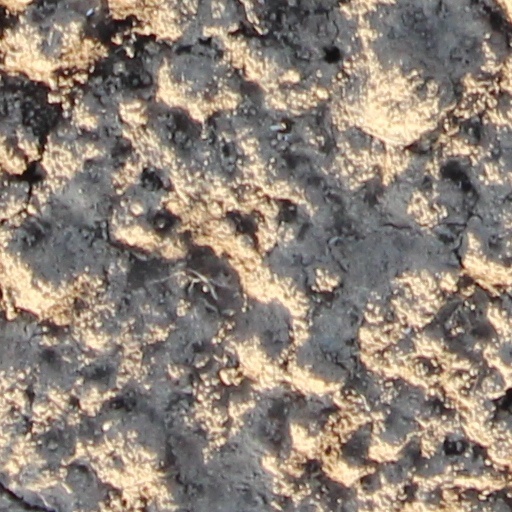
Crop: wheat